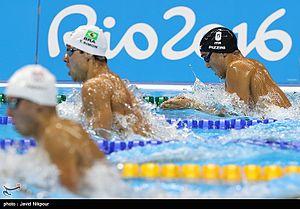
Natation aux Jeux olympiques d'été en 2016 - 200 mètres brasse (Hommes)
Luca Pizzini est un nageur italien, spécialiste de la brasse.